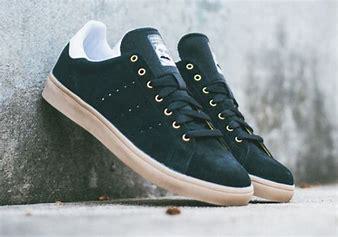
Brand: adidas
Model: Stan Smith Skate